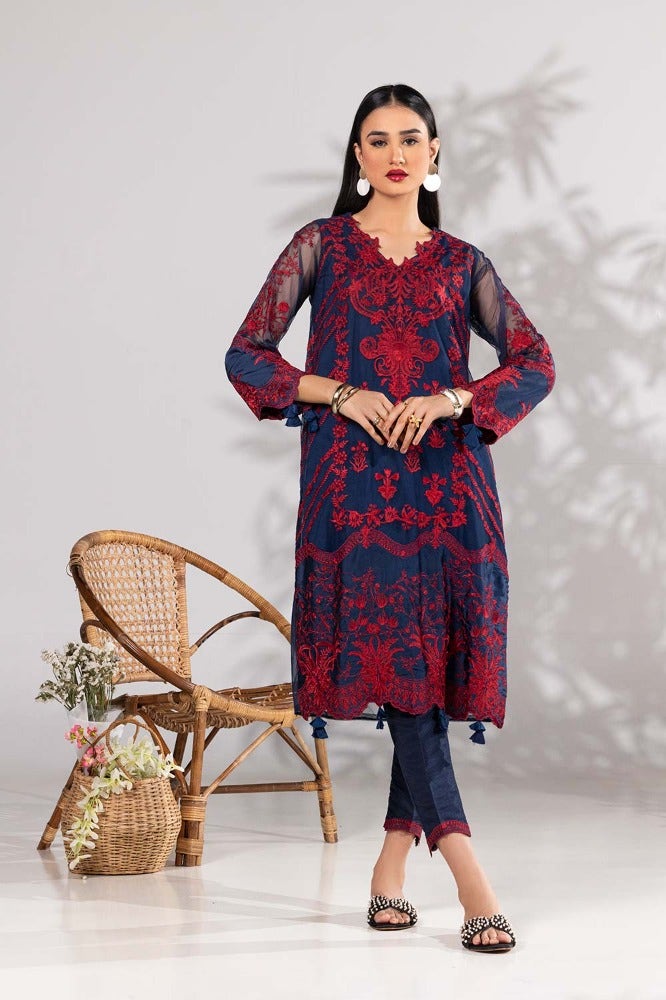
navy red embroidered chiffon tun